Tanks in the British Army

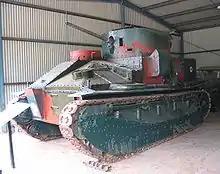
Vickers Medium Mark II tank

Following the Great War, many experiments involving armoured vehicles were conducted in the United Kingdom. Particularly many advances were made in the areas of suspensions, tracks, communications, and the organization of these vehicles on the battlefield. Britain continued its technical dominance of tank design from 1915 through to at least the early 1930s. British designs, particularly those from Vickers-Armstrong, formed the basis for many of the most common tanks of the 1930s and early WWII. The Vickers 6-Ton, which was arguably the most influential design of the late 1920s, was not adopted by the British Army.